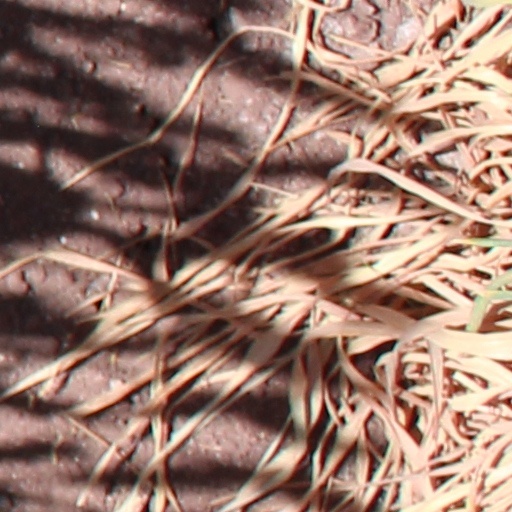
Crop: wheat